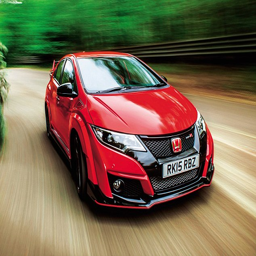
automobile model is the quintessence of unashamed aggression .